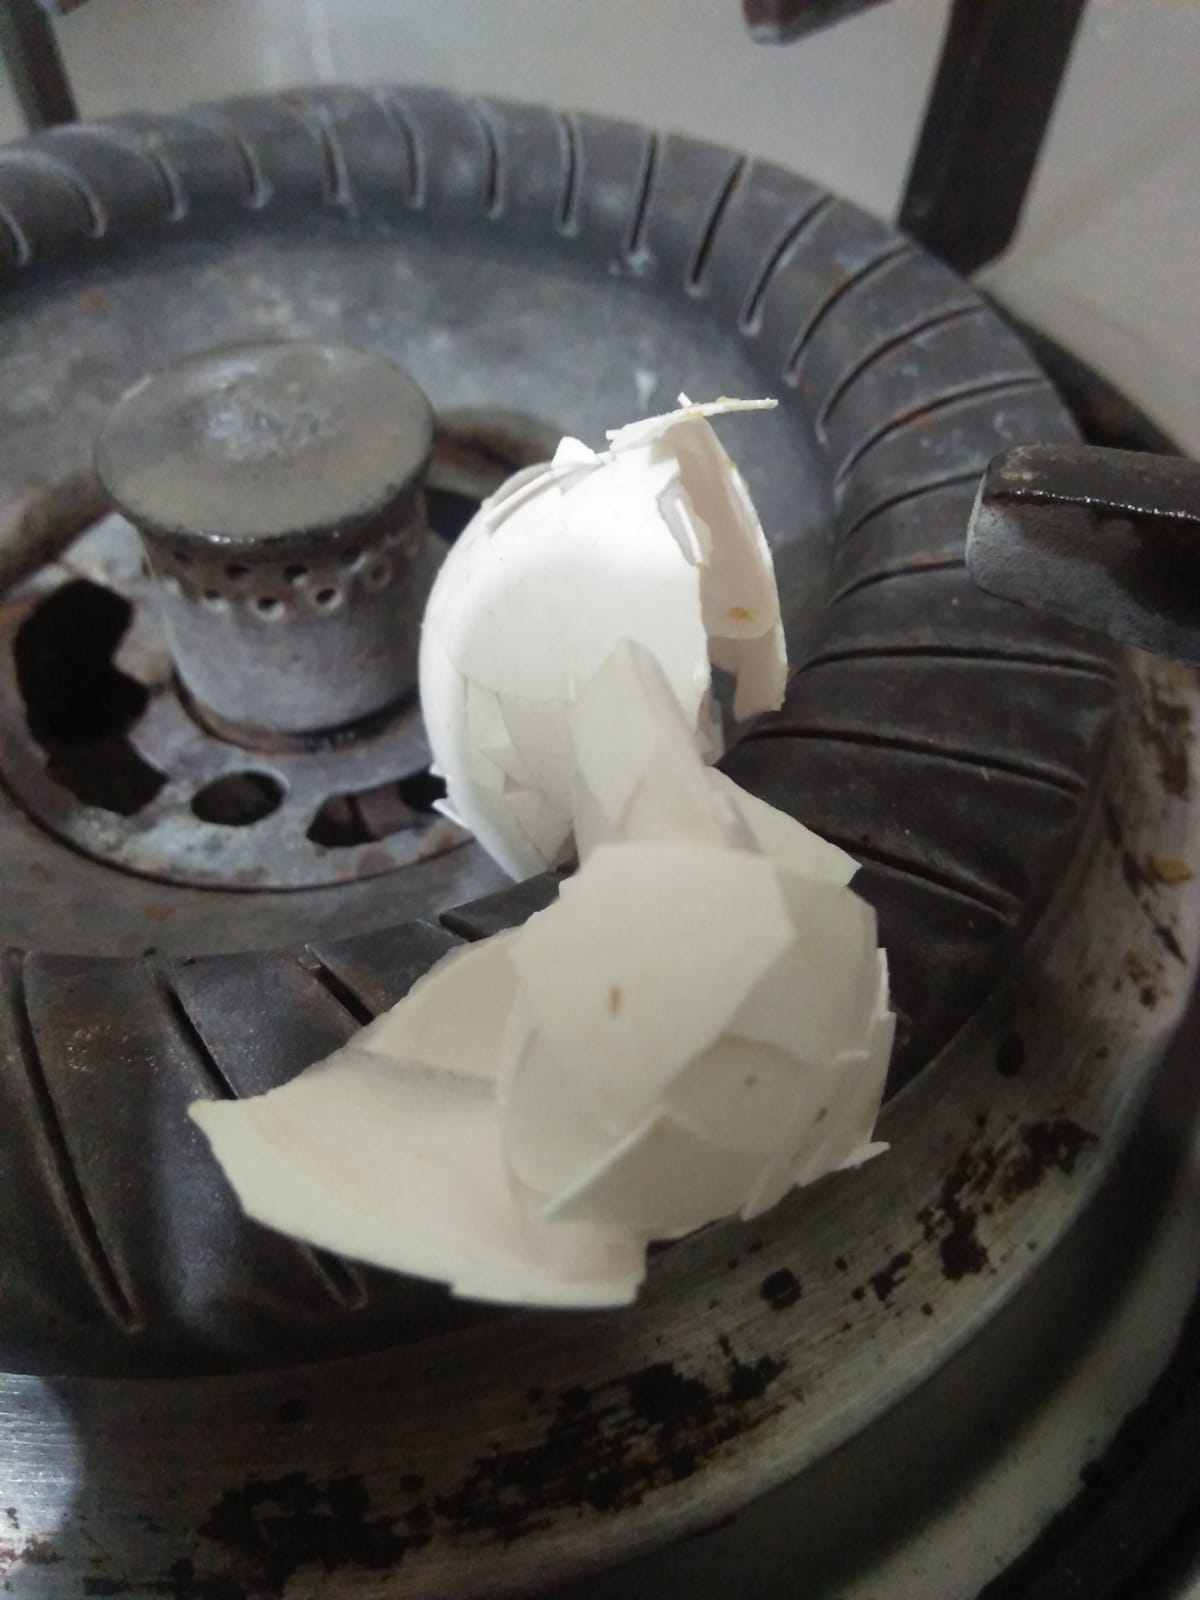
Label: eggshells